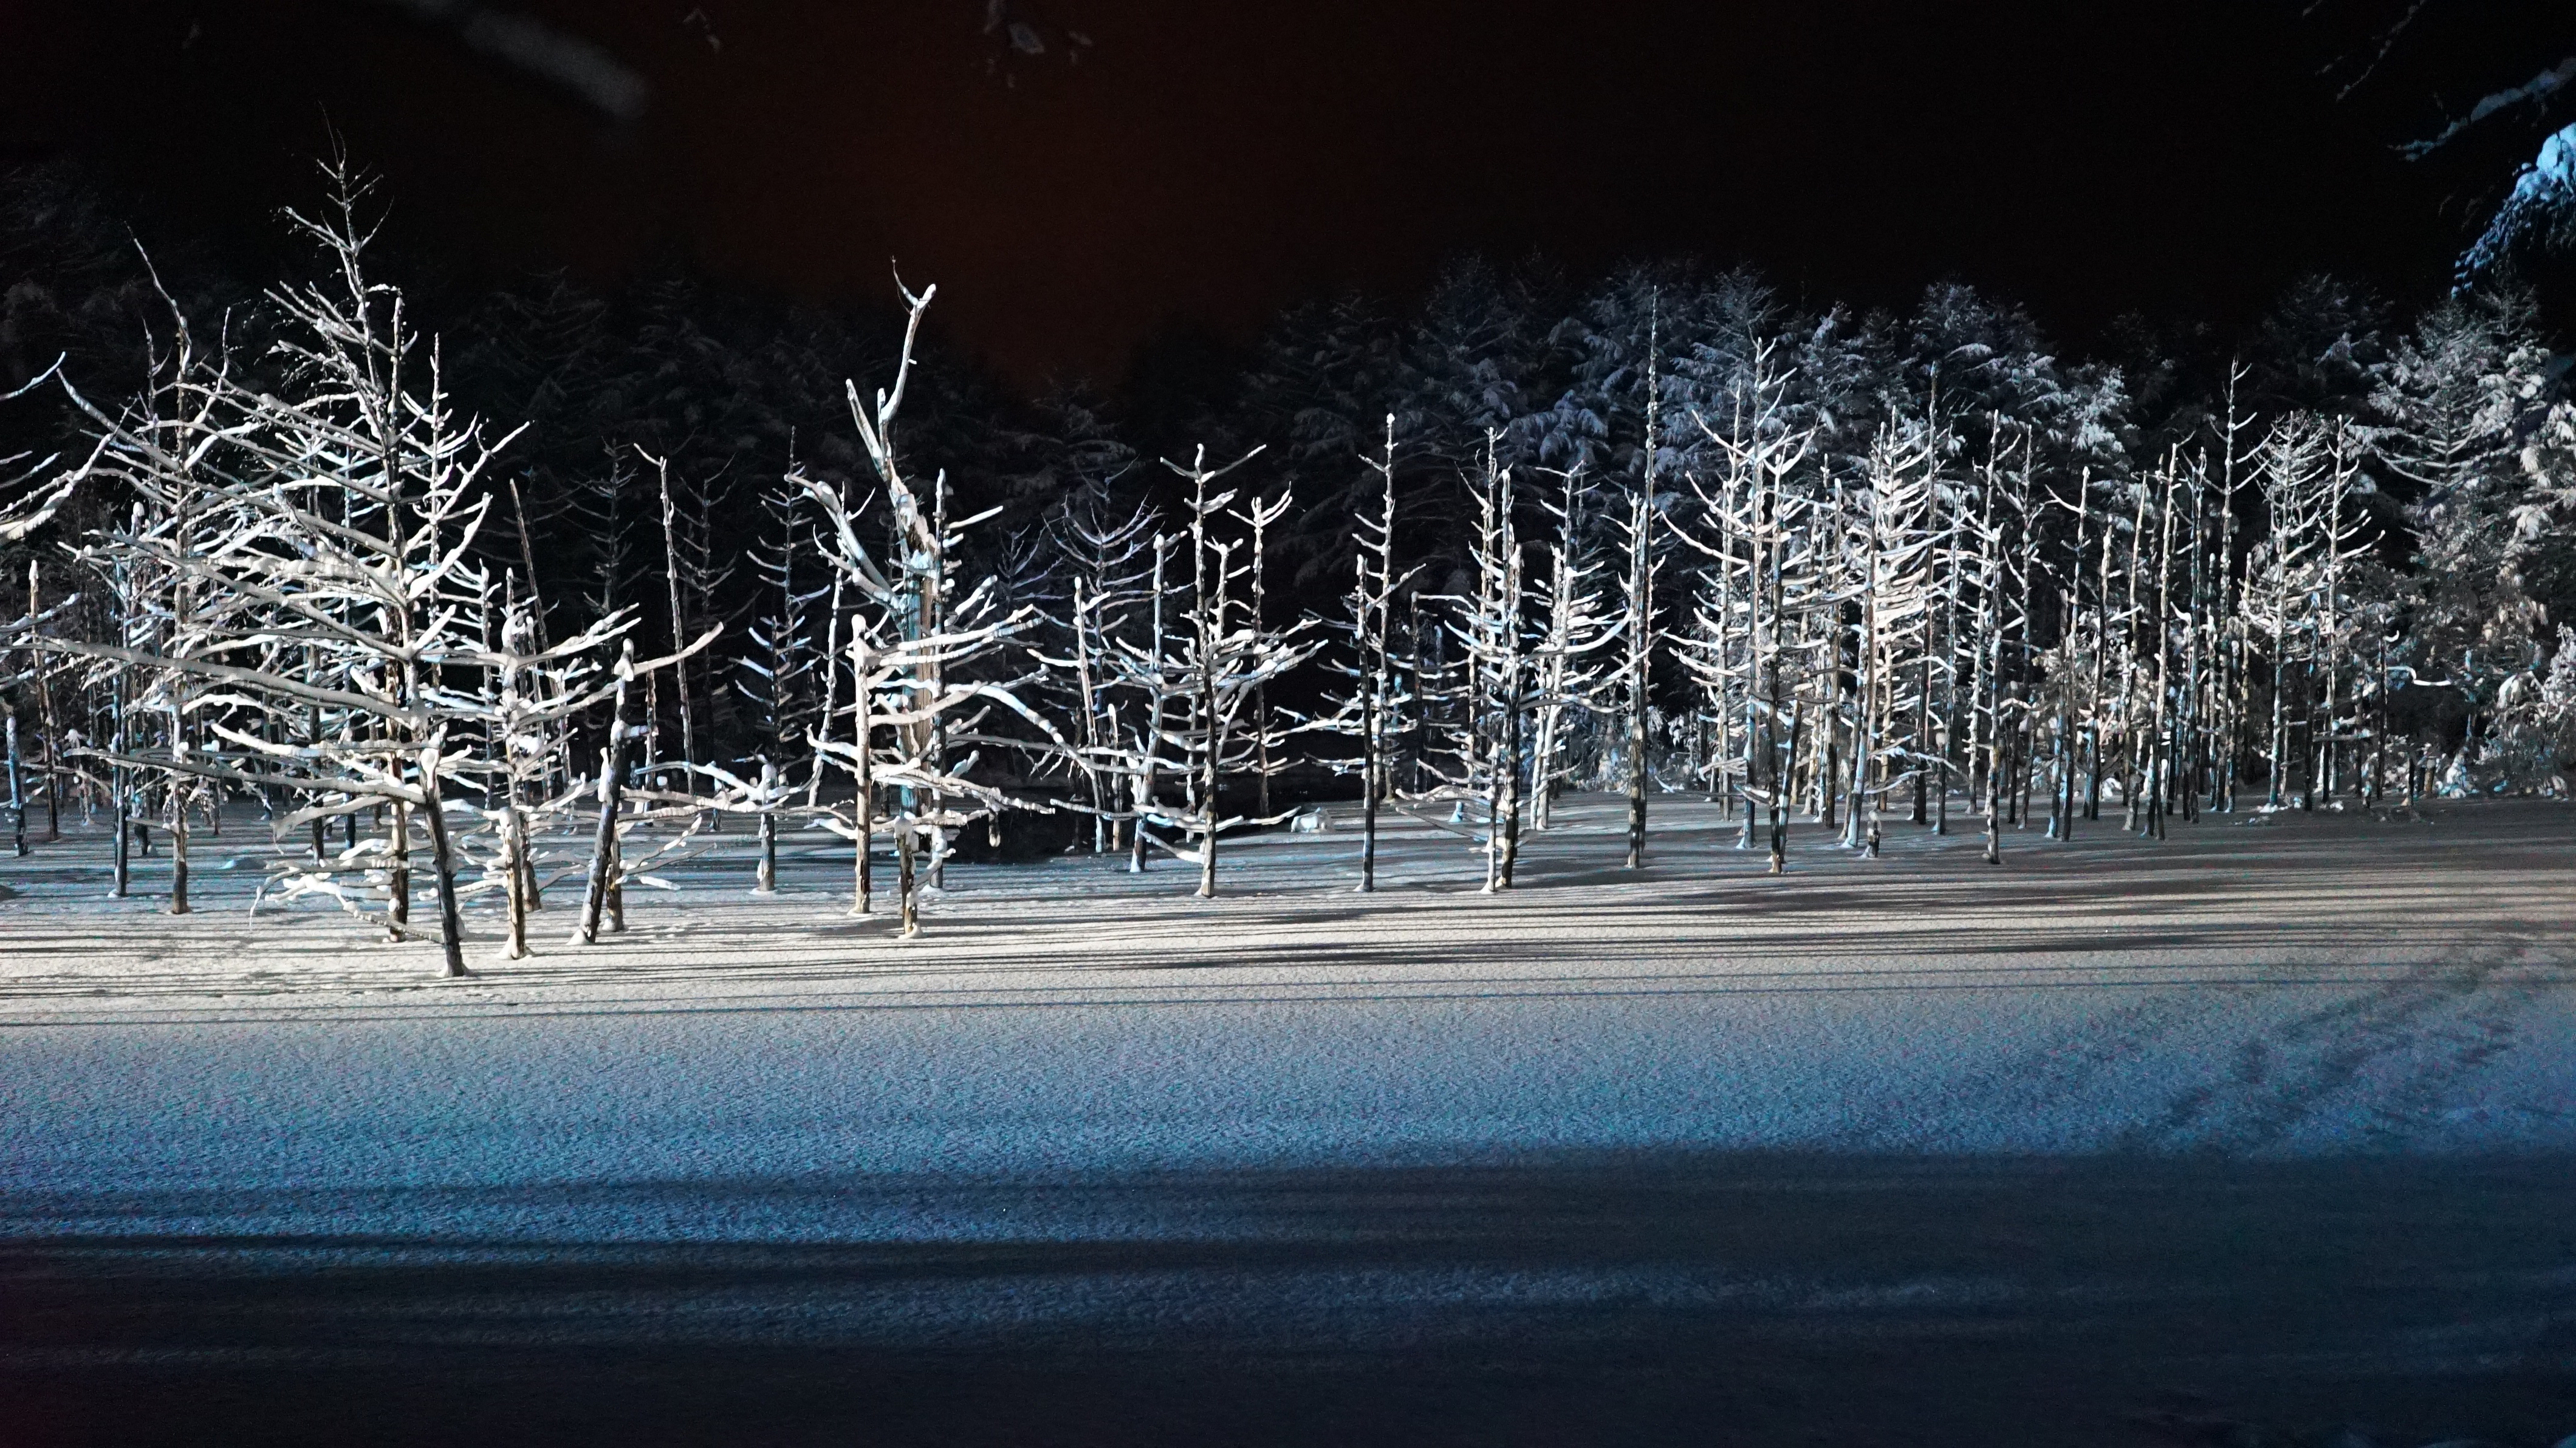
tree, forest, branch, snow, winter, light, wood, night, sunlight, frost, ice, evening, reflection, weather, darkness, blue, season, freezing, blue light, biei, light up, blue pond, woody plant